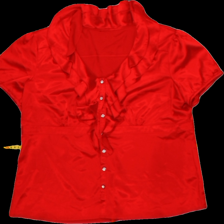
View: front
Type: Blouse
Category: Ladies
Brand: Not Applicable
Colors: Red
Material: 100%polyester
Pattern: Plain
Cut: Regular, V-collar
Trend: No trend
Stains: No
Damage: 0
Price range: 50-100
Recommended usage: Reuse